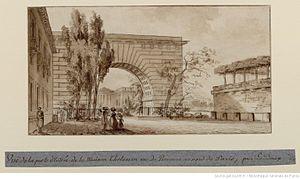
L'hôtel Thellusson était un luxueux hôtel particulier construit à Paris en 1778 par Claude-Nicolas Ledoux pour Marie-Jeanne Girardot de Vermenoux, veuve du banquier genevois Georges-Tobie de Thellusson, actionnaire de la Banque Girardot.